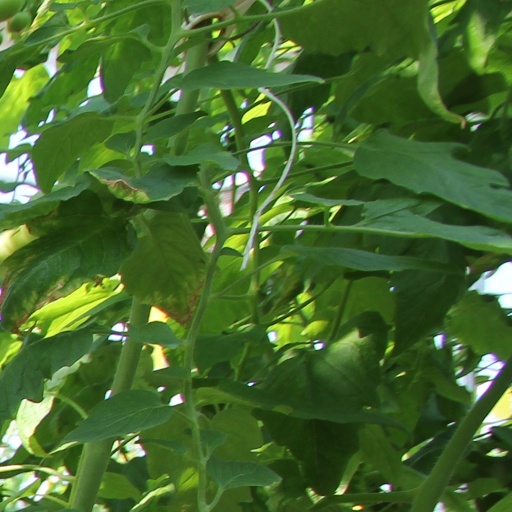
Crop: tomato